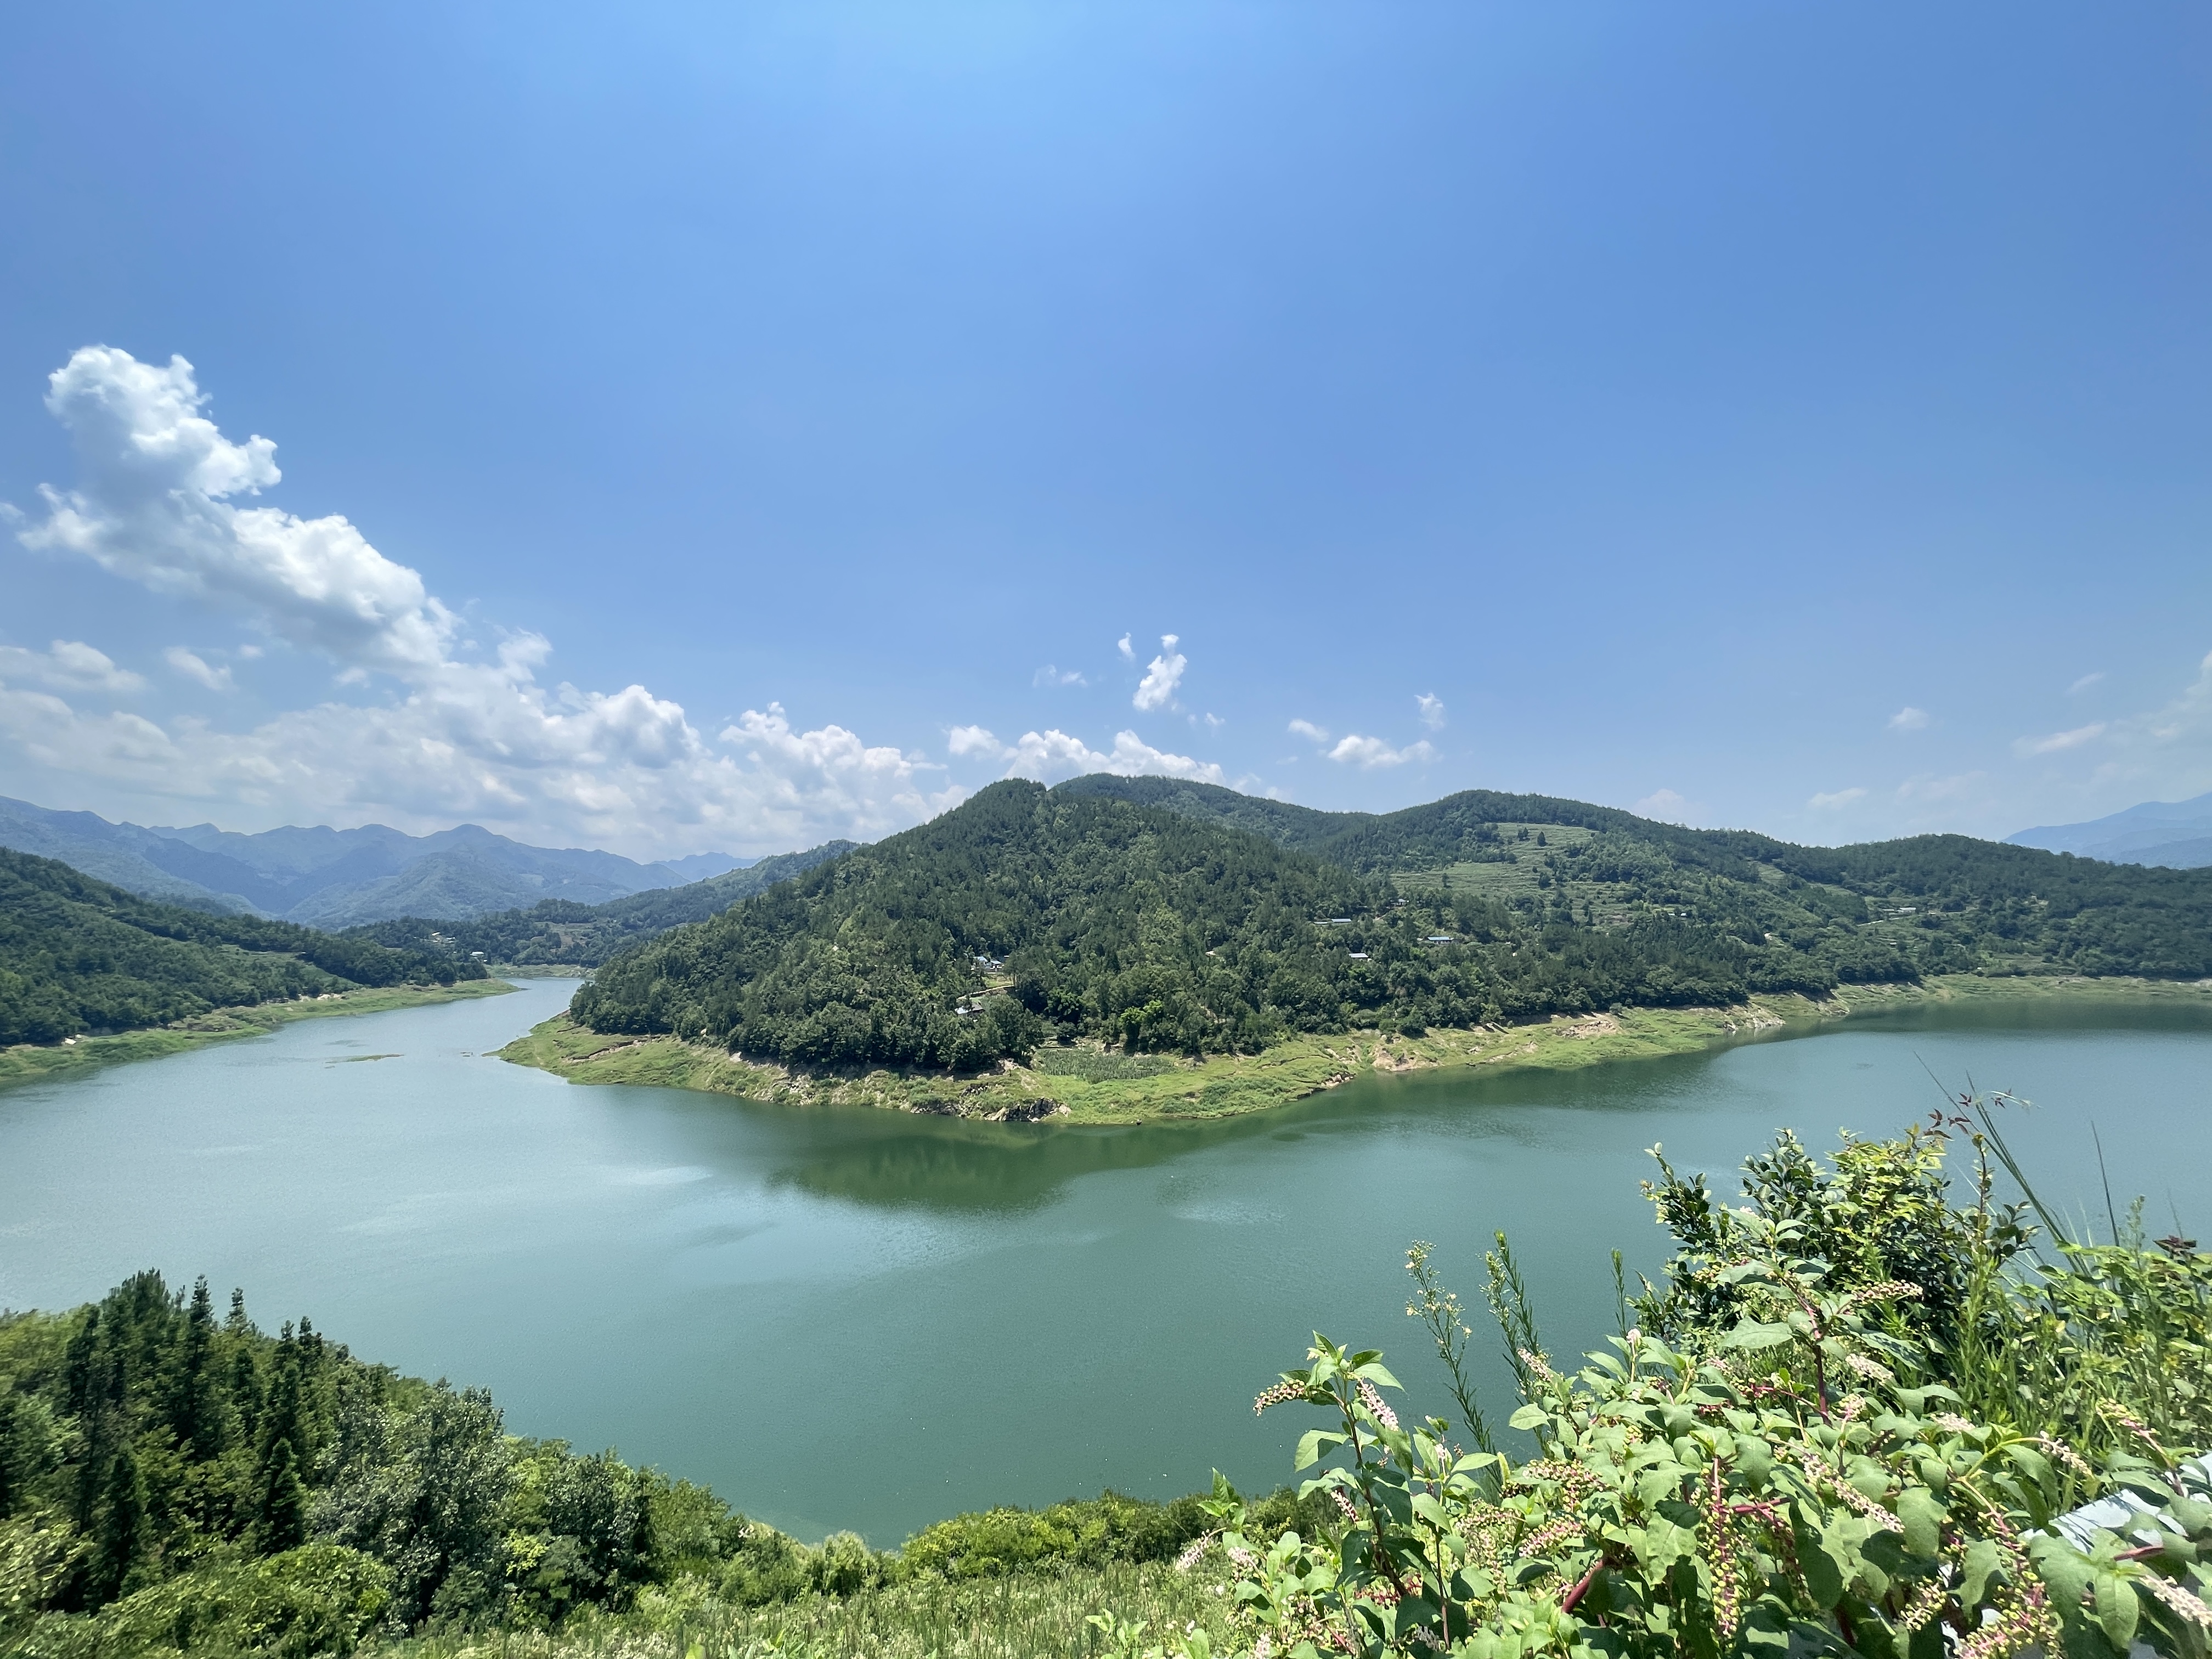
green, water, cloud, sky, mountain, plant, natural landscape, highland, vegetation, lake, tree, coastal and oceanic landforms, bank, mountainous landforms, cumulus, landscape, mountain range, hill, lacustrine plain, grassland, forest, river island, hill station, tarn, fell, jungle, lake district, reservoir, ridge, sound, nature reserve, island, tropics, loch, massif, tropical and subtropical coniferous forests, coast, bay, valdivian temperate rain forest, mountain river, inlet, valley, tourism, rainforest, peninsula, promontory, floodplain, chaparral, riparian forest, cove, crater lake